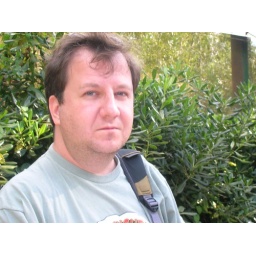
McG almost got left behind at monkey house in London Zoo.